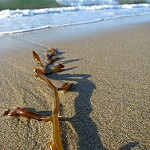
Scene: Outdoor